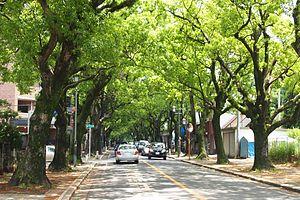
Le Kashii-gū 香椎宮 est un sanctuaire shinto de Kashii, autrefois à la campagne dans une forêt dense d'environ trois hectares et à présent dans la banlieue de la ville de Fukuoka au Japon. Y sont vénérés l'empereur Chūai et son épouse Jingū, dont le fils Ōjin est le quinzième empereur du Japon, ainsi que les trois Sumiyoshi sanjin, divinités de la mer. Sur le site se trouvent d'autres petits sanctuaires consacrés aux divinités Inari, Takeuchi Sukune, etc. Selon la tradition, le légendaire Jingū a fait bâtir ici en 200 un sanctuaire Kashii no miya, quand Chūai est mort au combat contre le peuple des Kumaso. Il y aurait eu un ancien sanctuaire dans le voisinage de celui-ci mais il ne s'en trouve aucune mention historique avant l'année 723.